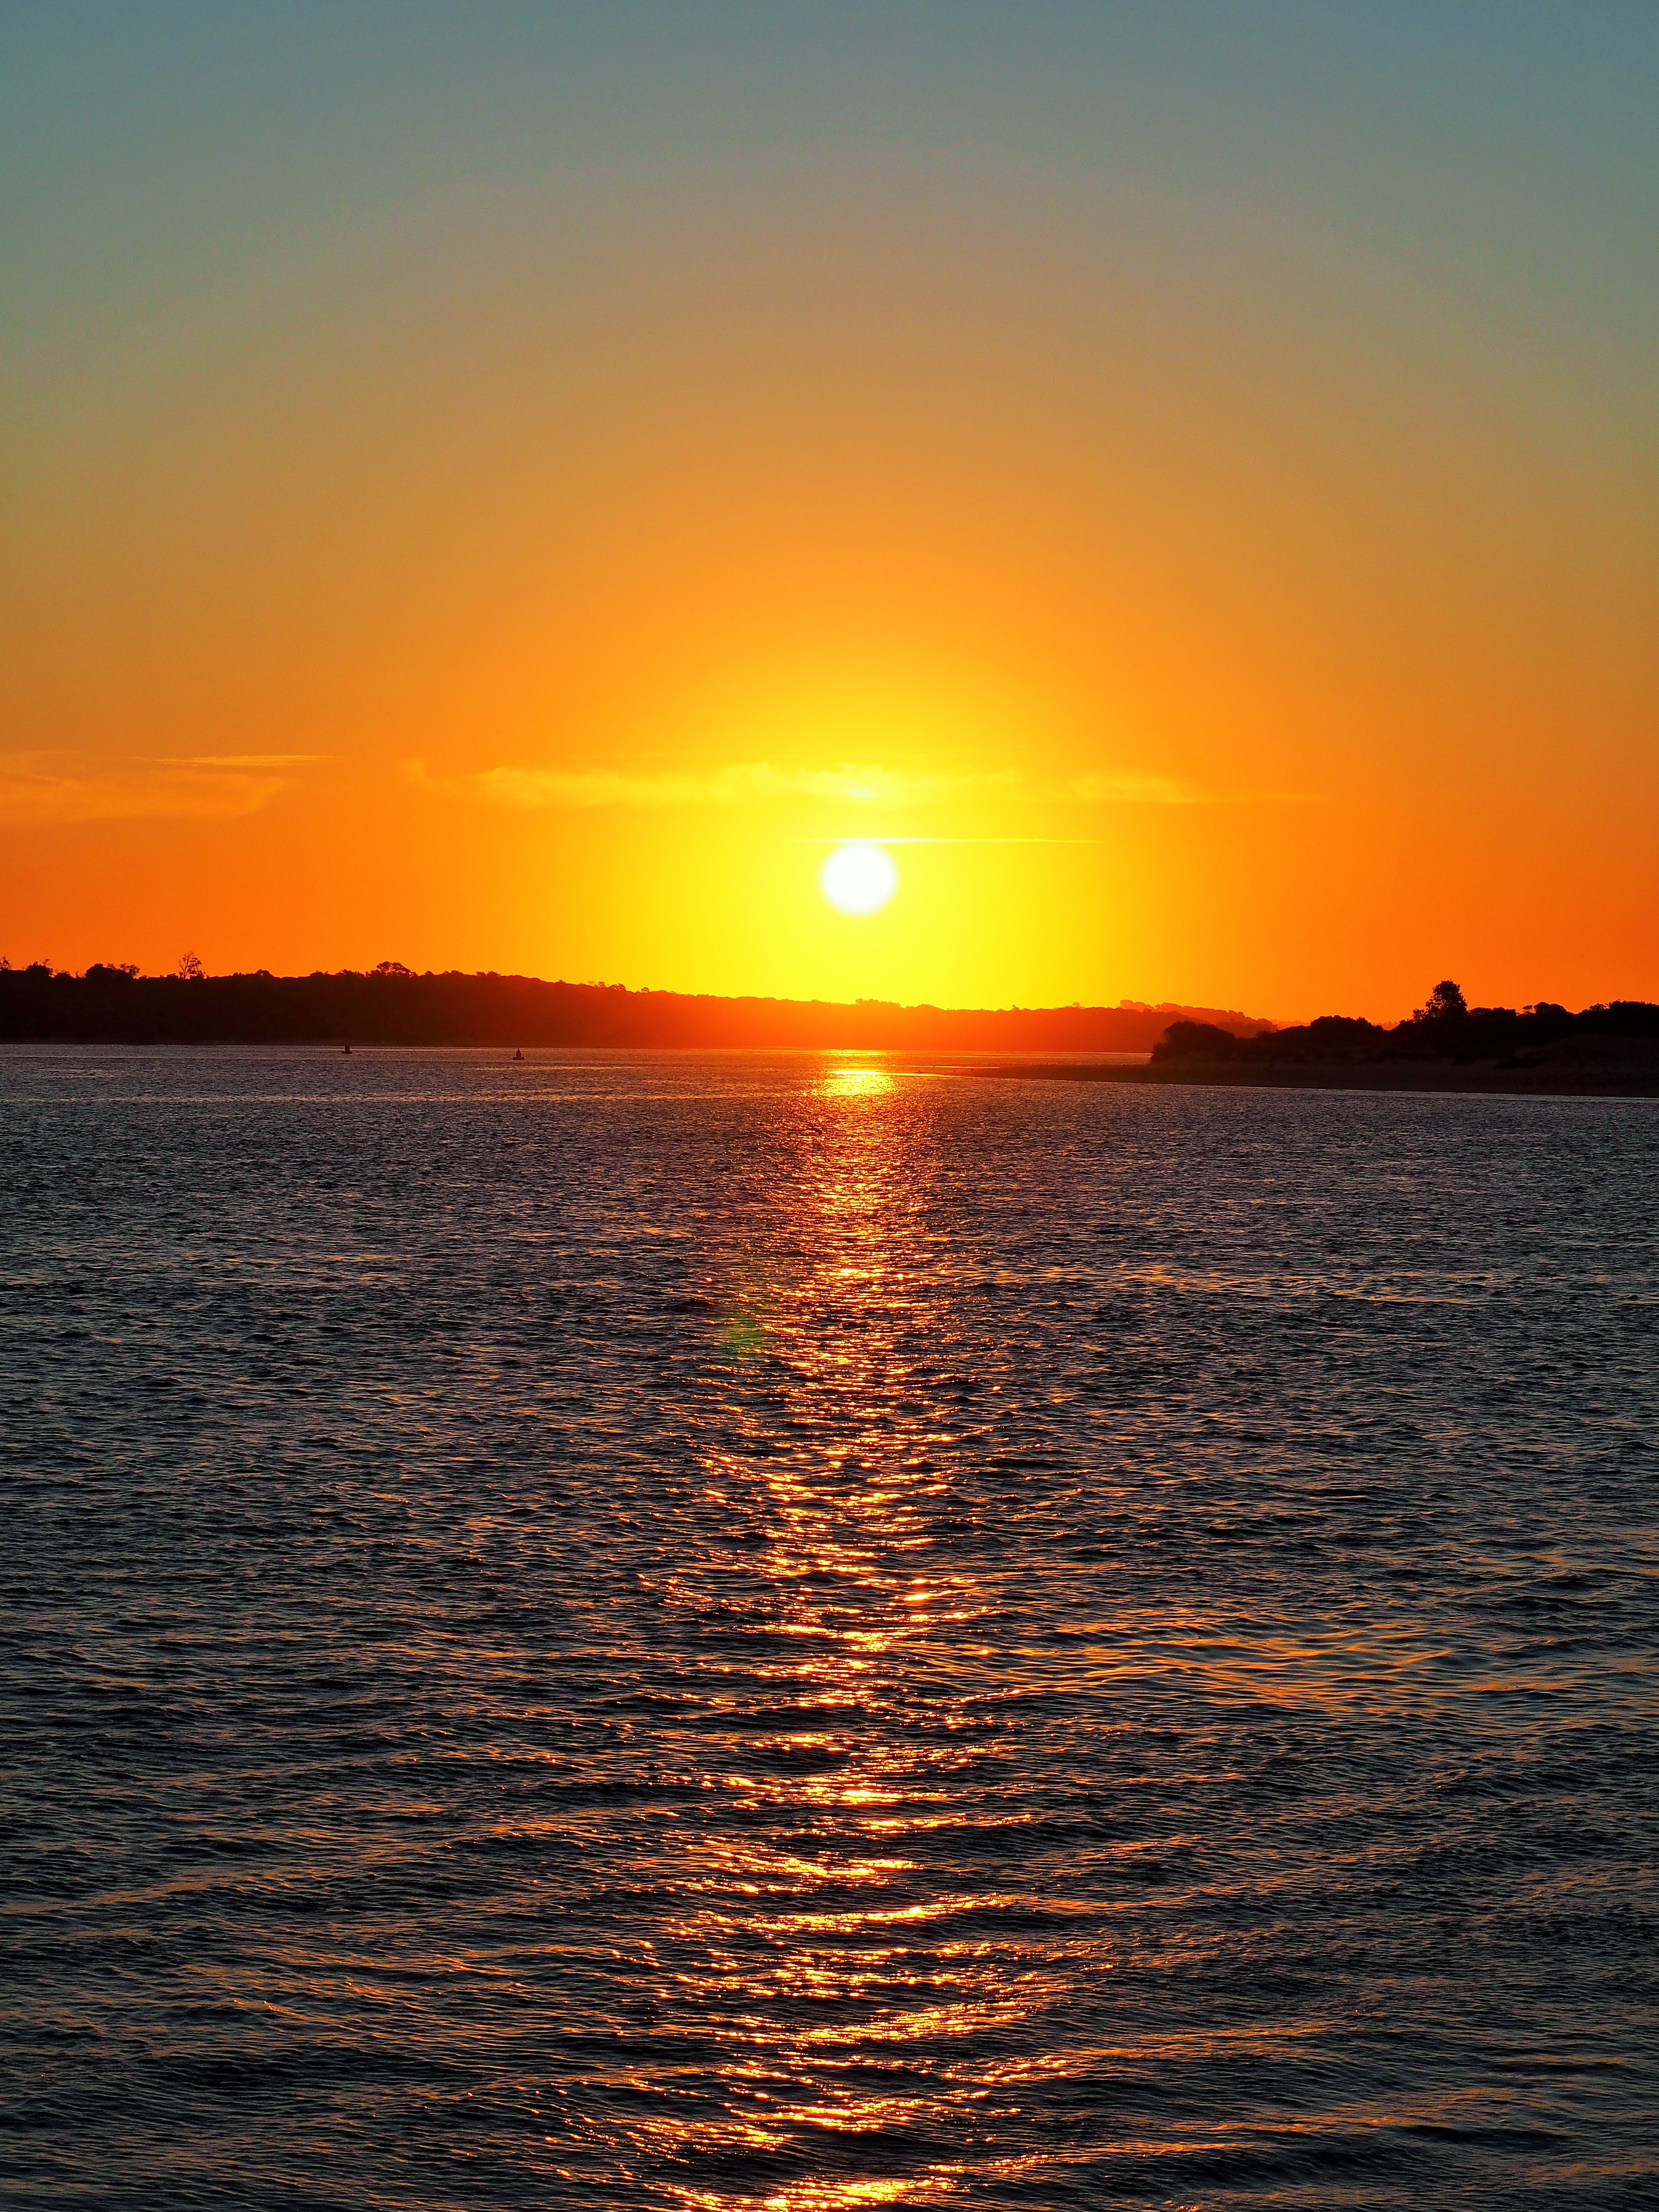
beach, sea, coast, water, ocean, horizon, sun, sunrise, sunset, sunlight, morning, shore, wave, dawn, dusk, evening, orange, yellow, lakes, afterglow, lakes entrance, red sky at morning